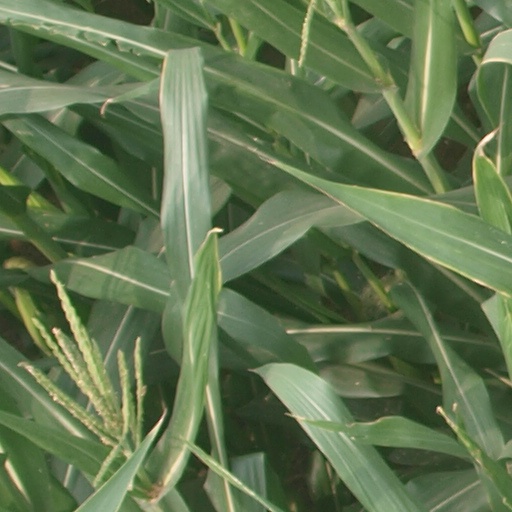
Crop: maize; corn